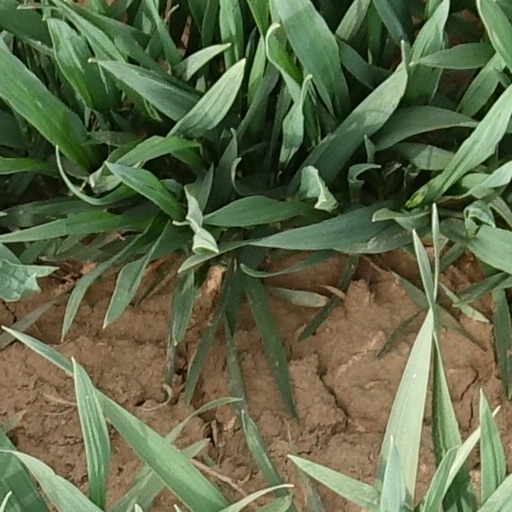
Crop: wheat